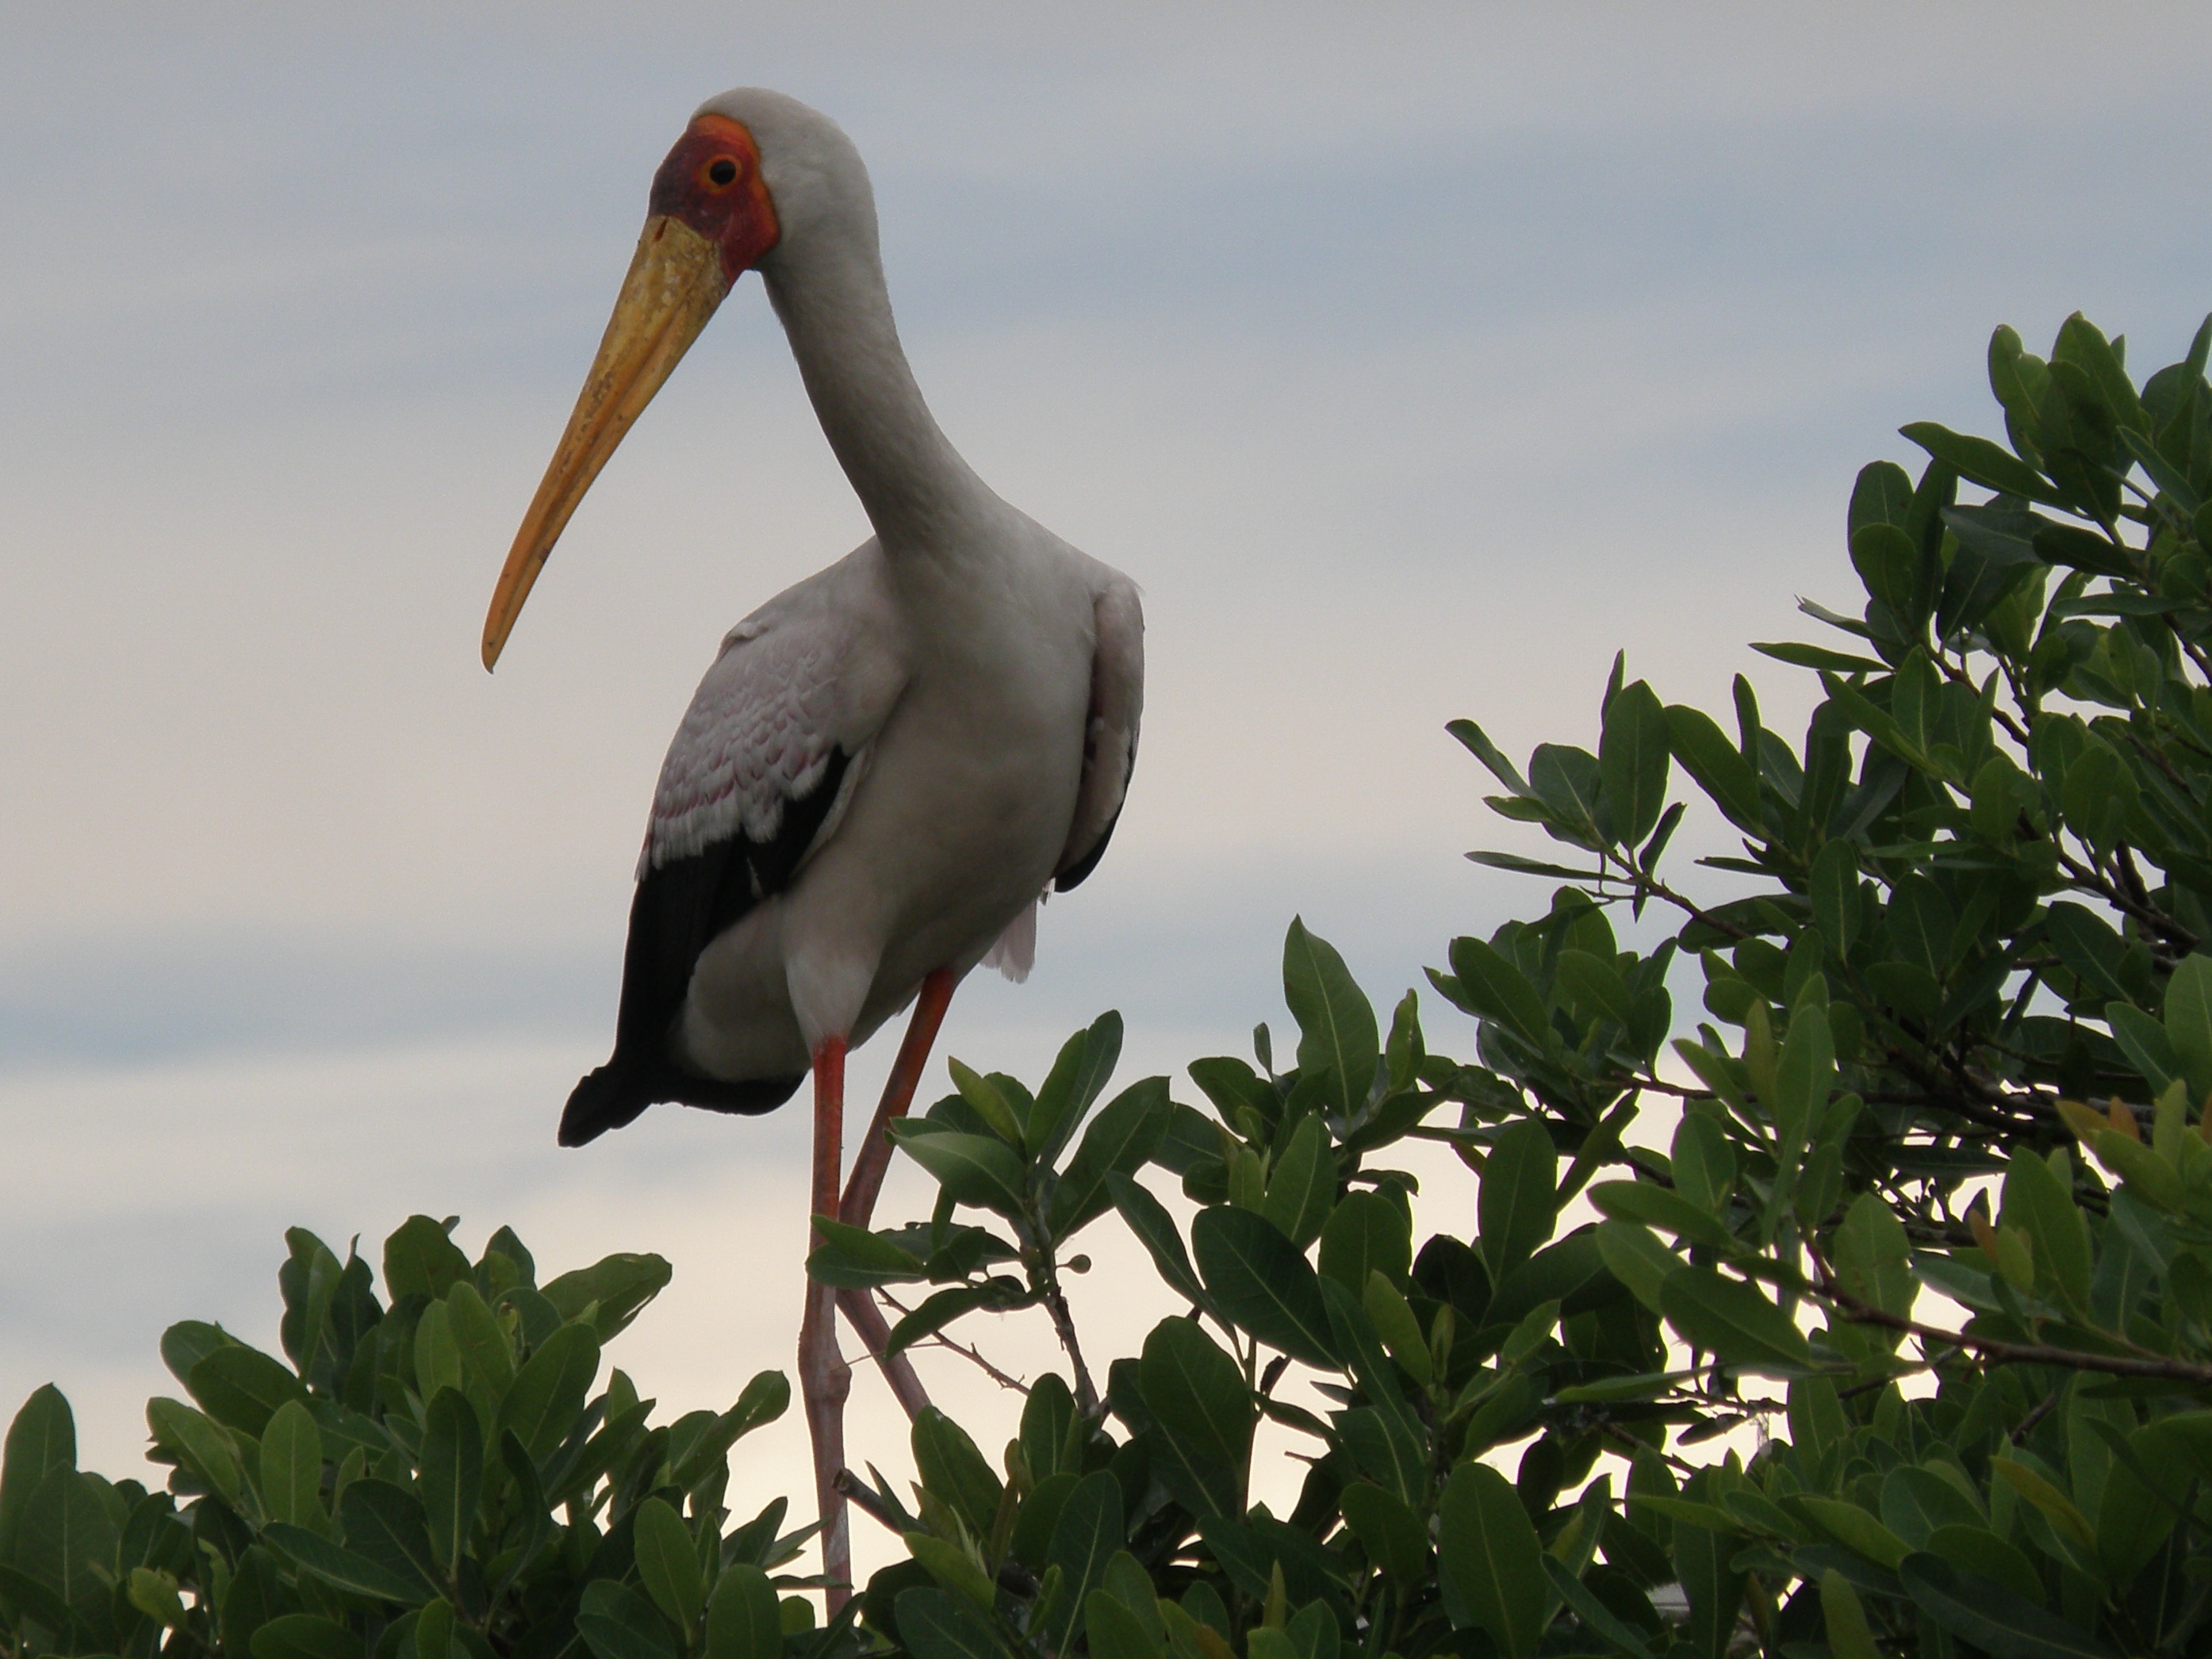
tree, bird, pelican, seabird, wildlife, beak, africa, avian, fauna, stork, tree top, aves, vertebrate, painted, ibis, botswana, perched, avifauna, white stork, perching, okavango delta, ciconiiformes